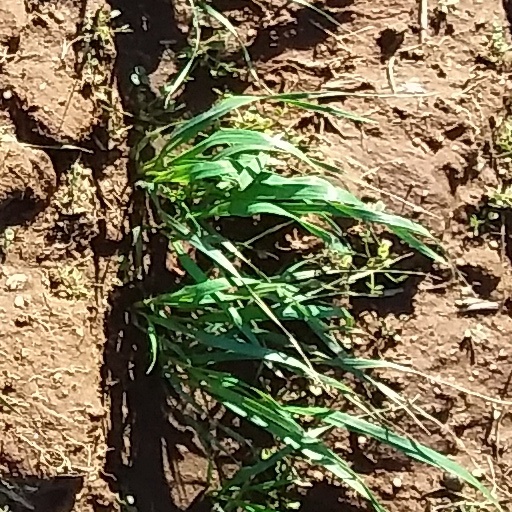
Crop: wheat